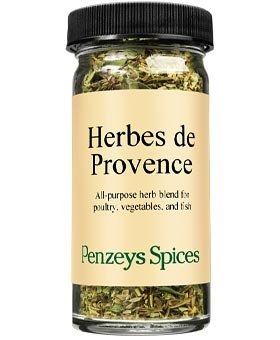
Item Name: Herbes De Provence By Penzeys Spices .8 oz 1/2 cup jar (Pack of 1)
Bullet Point 1: Herbes de Provence combines sweet French herbs and flowery lavender with Italian herbs and fennel.
Bullet Point 2: Love To Cook - Cook To Love
Product Description: Herbes de Provence combines sweet French herbs and flowery lavender with Italian herbs and fennel. Excellent for roasting chicken or Cornish hens, beef or pork tenderloin, rub on 1/2 -1 tsp. per pound. Hand-mixed from: rosemary, cracked fennel, thyme, savory, basil, French tarragon, dill weed, Turkish oregano, lavender, chervil and marjoram.
Value: 0.8
Unit: Ounce

Price: 32.24